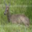
Label: deer